Nieuport 17

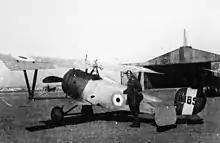
RFC Nieuport 23 in 1917

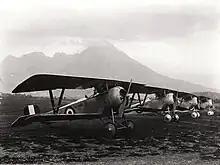
Lineup of Italian Nieuport-Macchi 17s

During March 1916, the new Nieuport 17 reached the front to begin replacing the earlier Nieuport 11 and 16 fighters that had been instrumental in ending the Fokker Scourge of 1915. On 2 May 1916, Escadrille N.57 became the first unit entirely equipped with the new model. During the late 1916 and into 1917, the Nieuport 17 equipped every fighter squadron of the . Almost all of the top French aces flew the nimble Nieuport during their flying careers, including Georges Guynemer, Charles Nungesser, Maurice Boyau, Armand Pinsard and René Dorme.